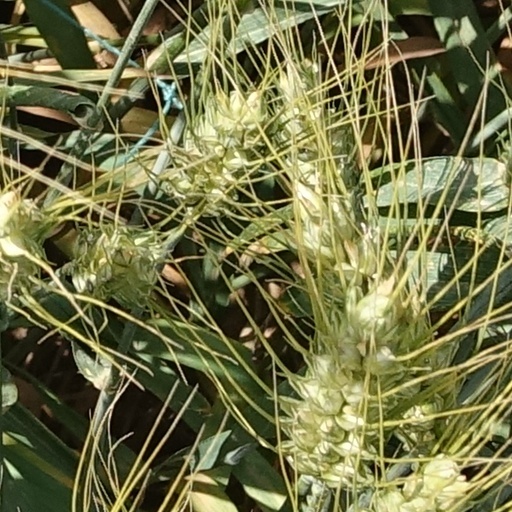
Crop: wheat